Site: brandenburg
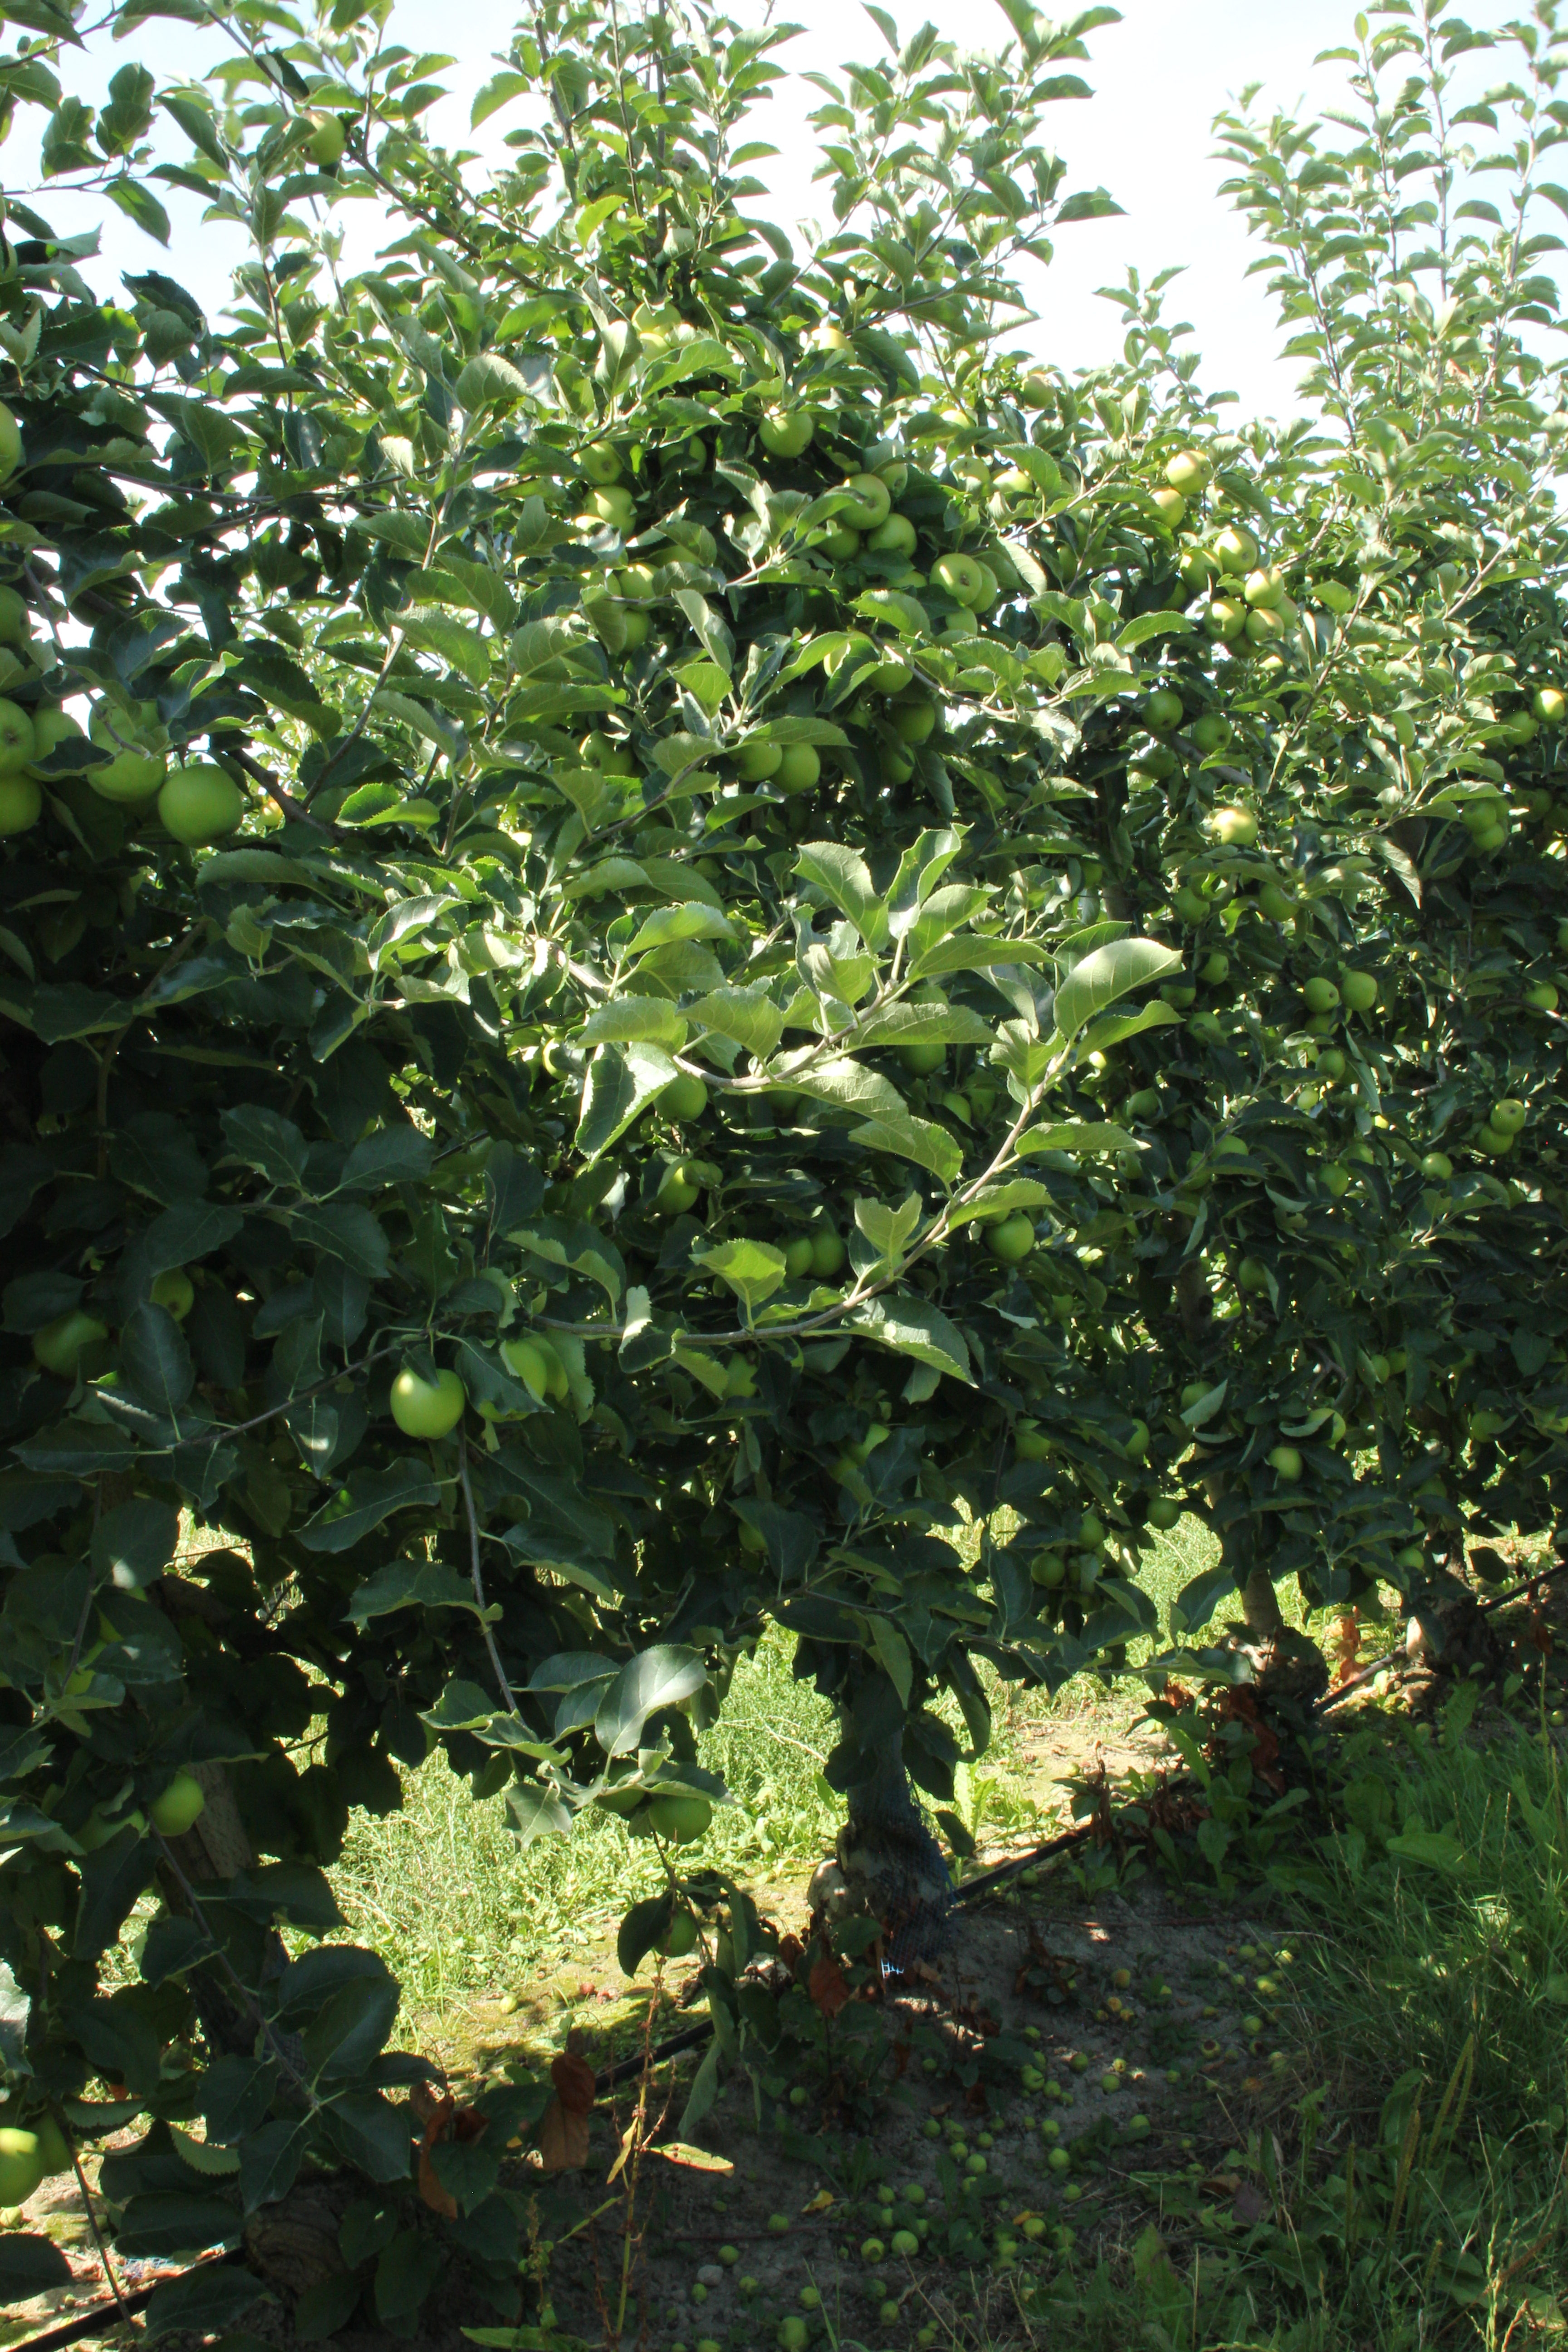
Growth stage (BBCH 77): Development of fruit